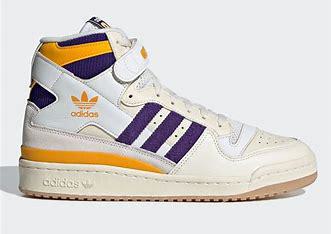
Brand: adidas
Model: originals Adidas Originals Forum 84